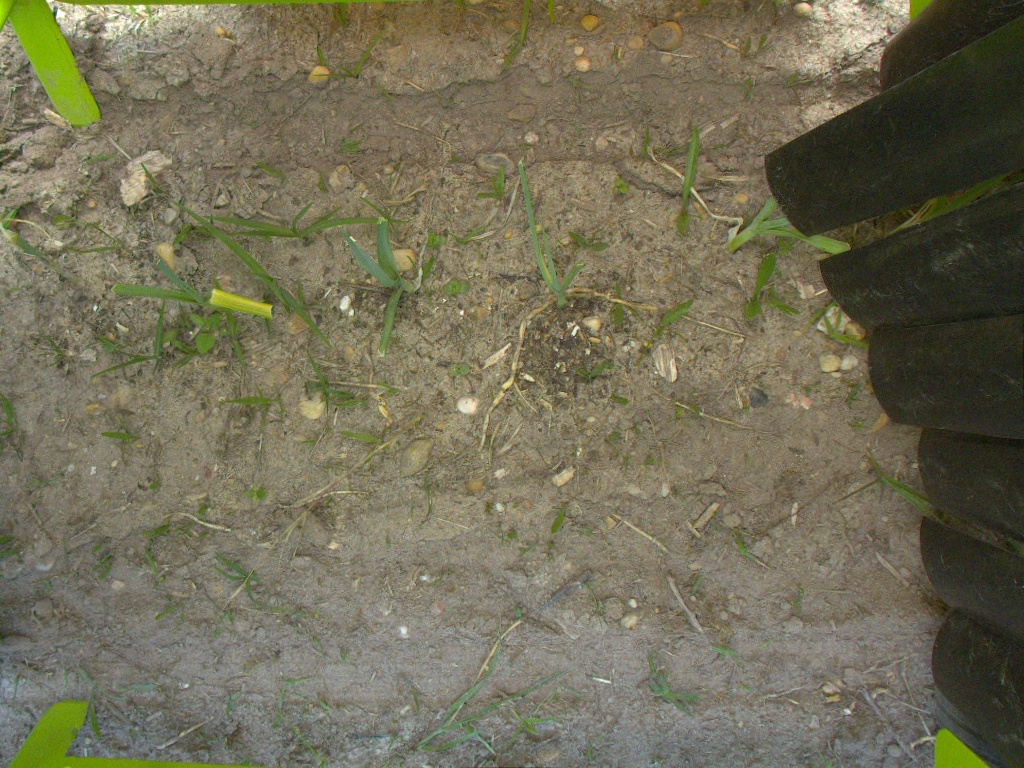
Crop: leek
Objects: stem_leek, stem_leek, stem_leek, stem_leek, leek, leek, leek, leek